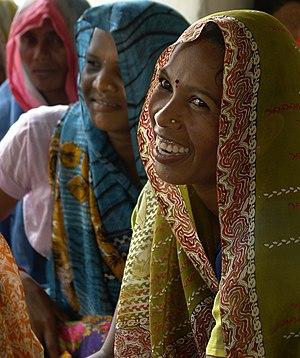
Femmes dans un village tribal (tribu Gond), district d'Umaria, Inde. Photo prise durant une rencontre organisee par Ekta Parishad sur les droits sur la terre, la doléance principale des Adivasis.
Le peuple Gond est le plus grand groupe tribal de l'Inde avec une population dépassant 12 millions d'habitants. Sur le plan linguistique, les Gonds appartiennent au sous-groupe gondi – manda de la branche sud-centrale de la famille des langues dravidiennes. Néanmoins, en 2014, la moitié de la population gond parle une langue indo-aryenne. Les Gonds sont dispersés sur les territoires de Madhya Pradesh, Chhattisgarh, Bihar, Bengale-Occidental, Jharkhand, Orissa, Gujarat, Andhra Pradesh et Karnataka. Ils vivent également en Uttar Pradesh, mais dans quelques régions de l’Uttar Pradesh, ils parlent hindi et sont considérés comme une scheduled tribe. Les Gonds sont animistes.